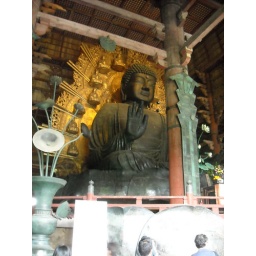
The largest wooden building in the world, housing a massive statue of Buddha.